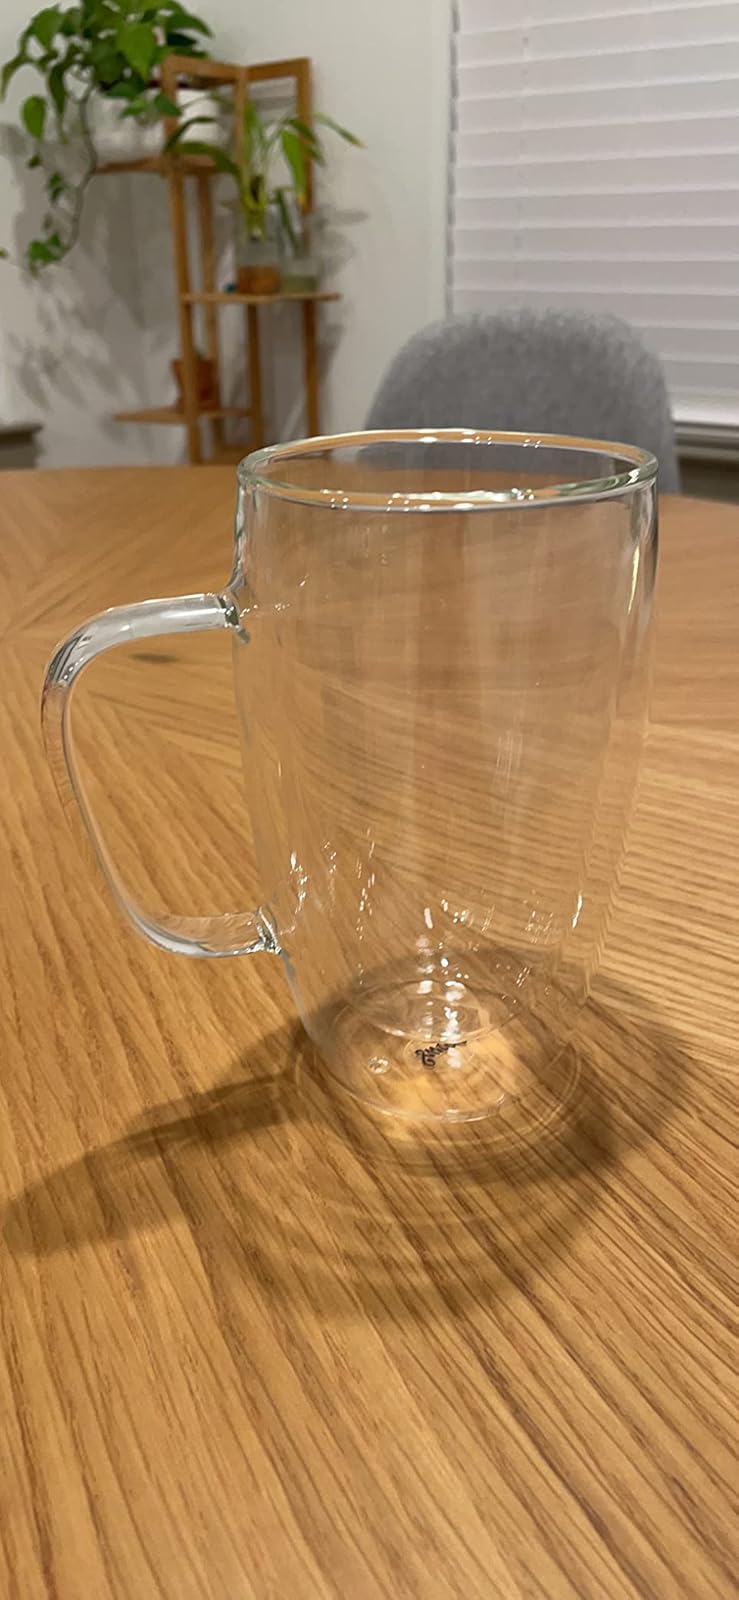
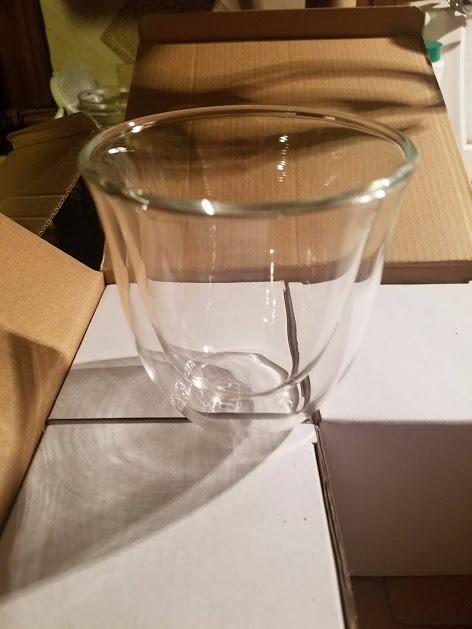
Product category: items_mug
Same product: no